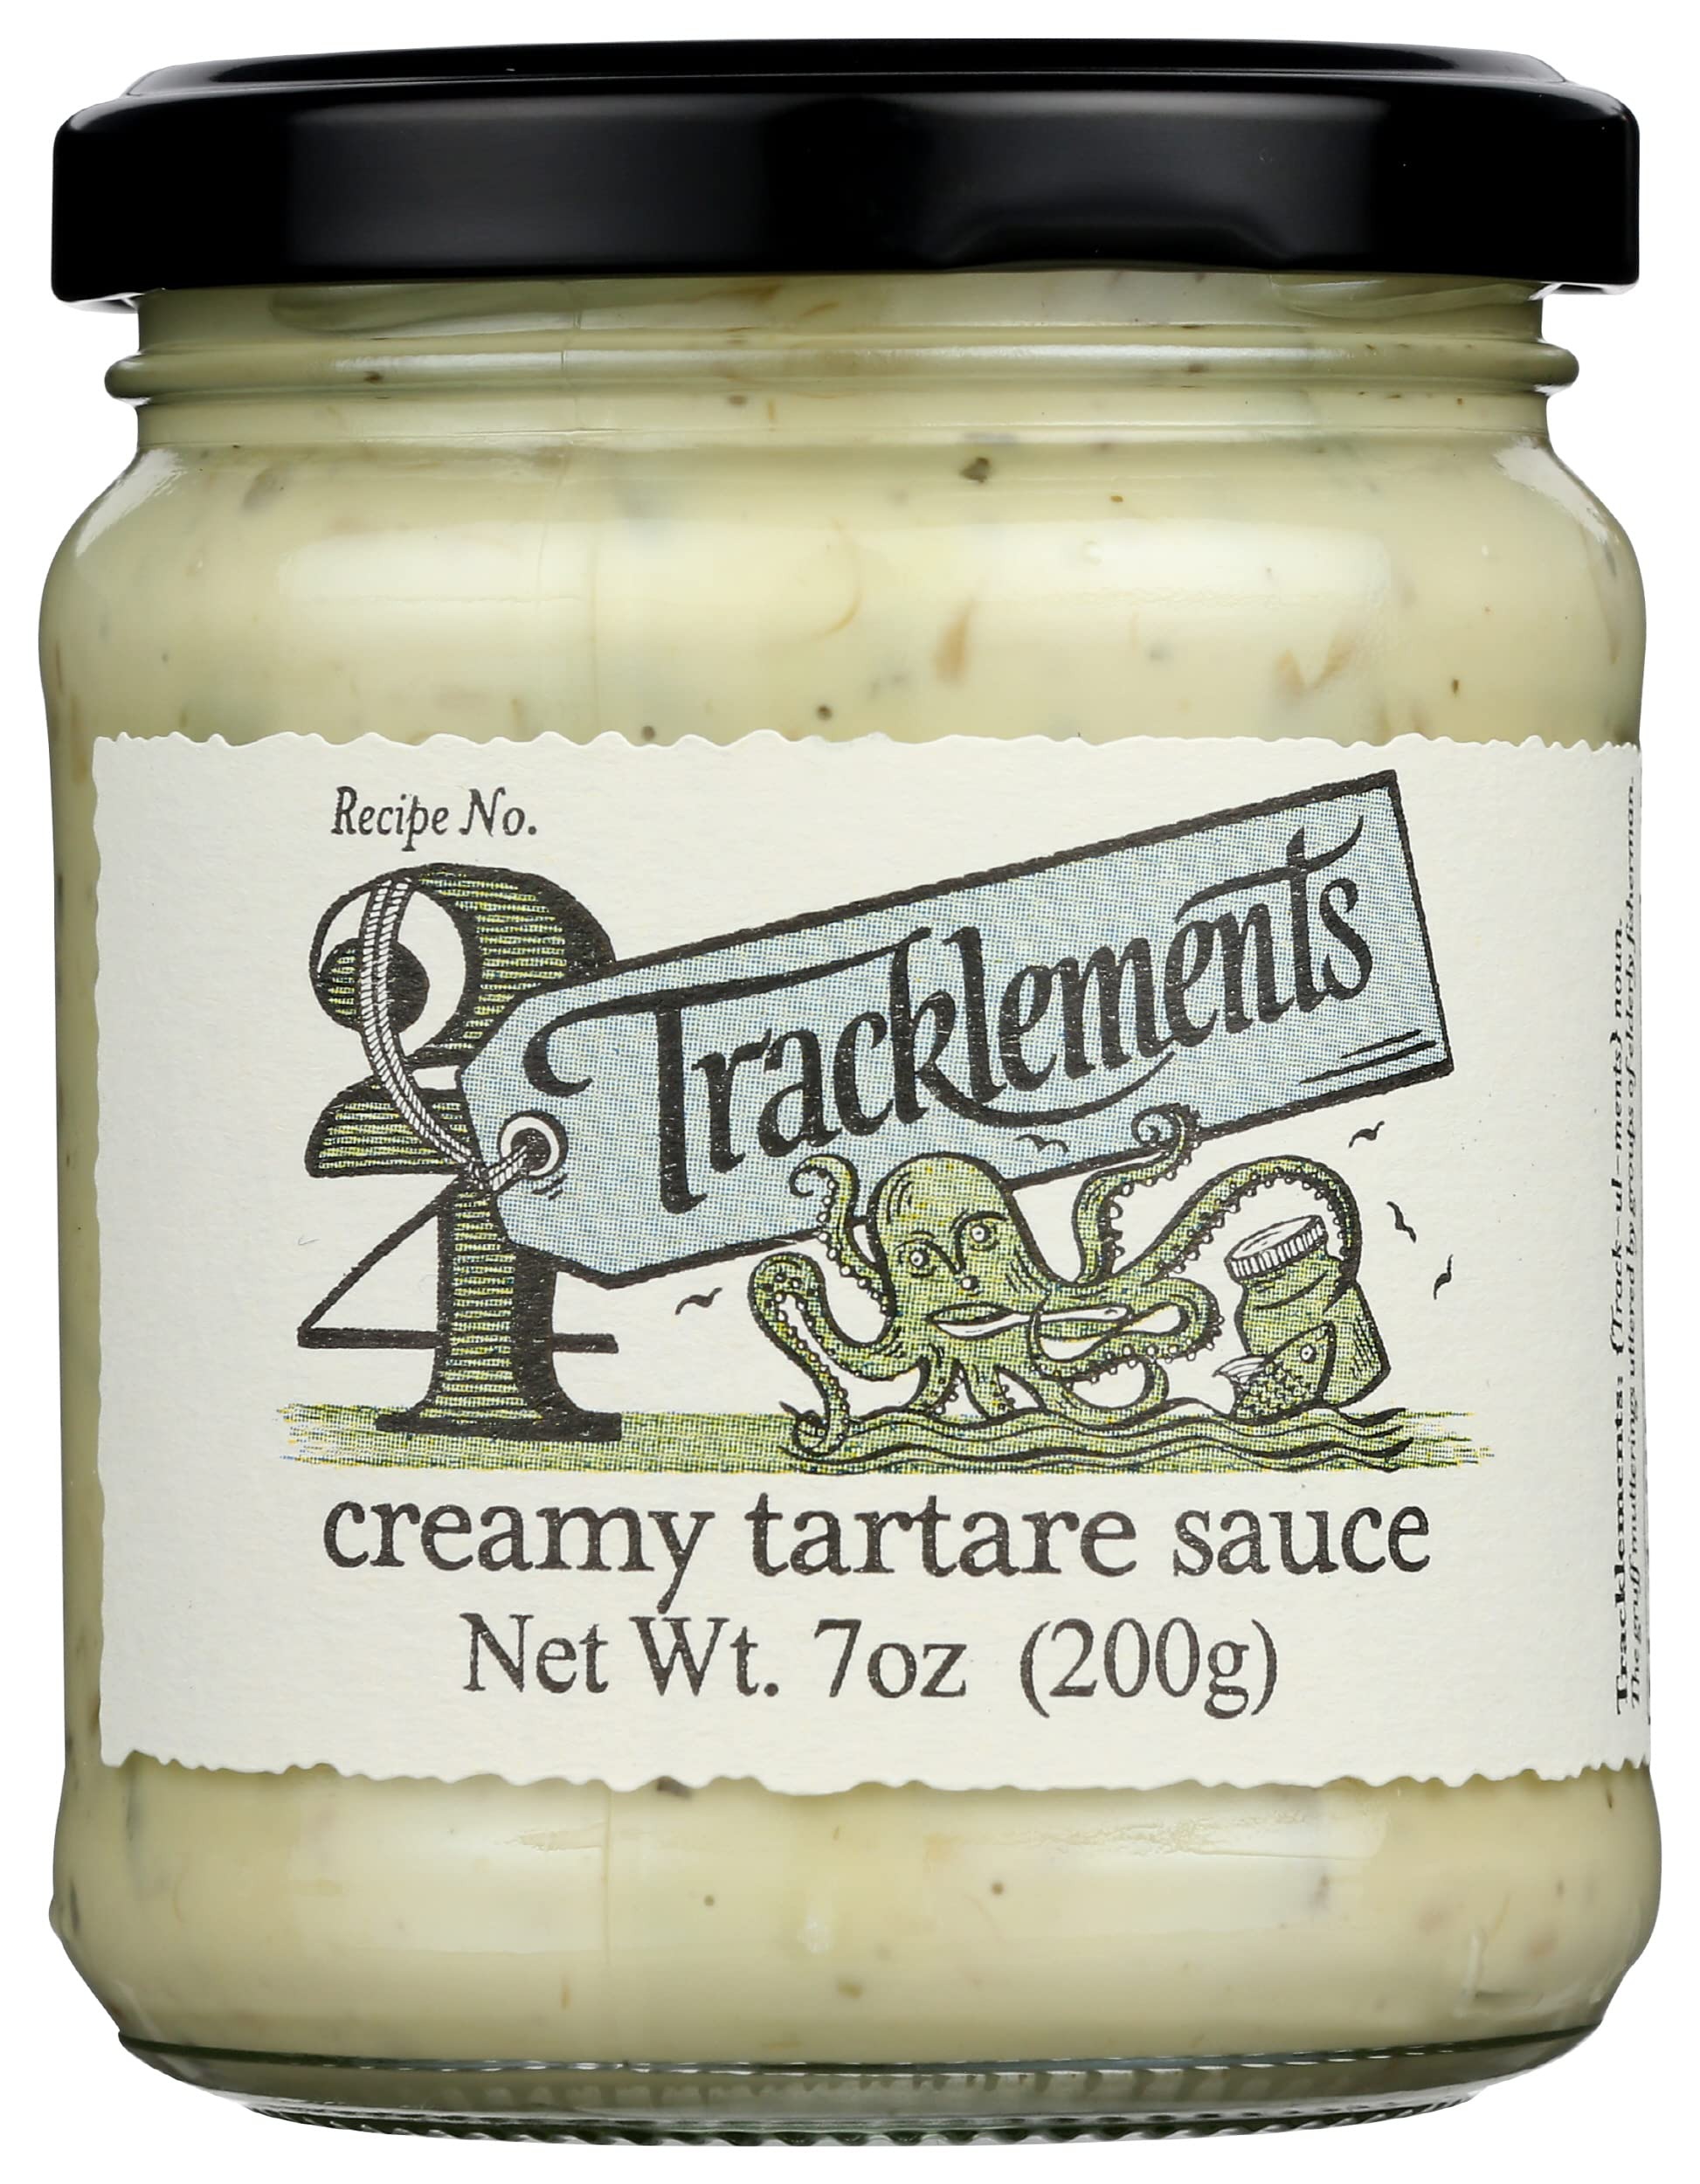
Item Name: Tracklements Creamy Tartare Sauce, Non GMO, Gluten Free, 7 Ounces (Pack Of 6)
Bullet Point: Tracklements Creamy Tartare Sauce, Non GMO, Gluten Free, 7 Ounces (Pack Of 6)
Value: 42.0
Unit: Ounce

Price: 48.06